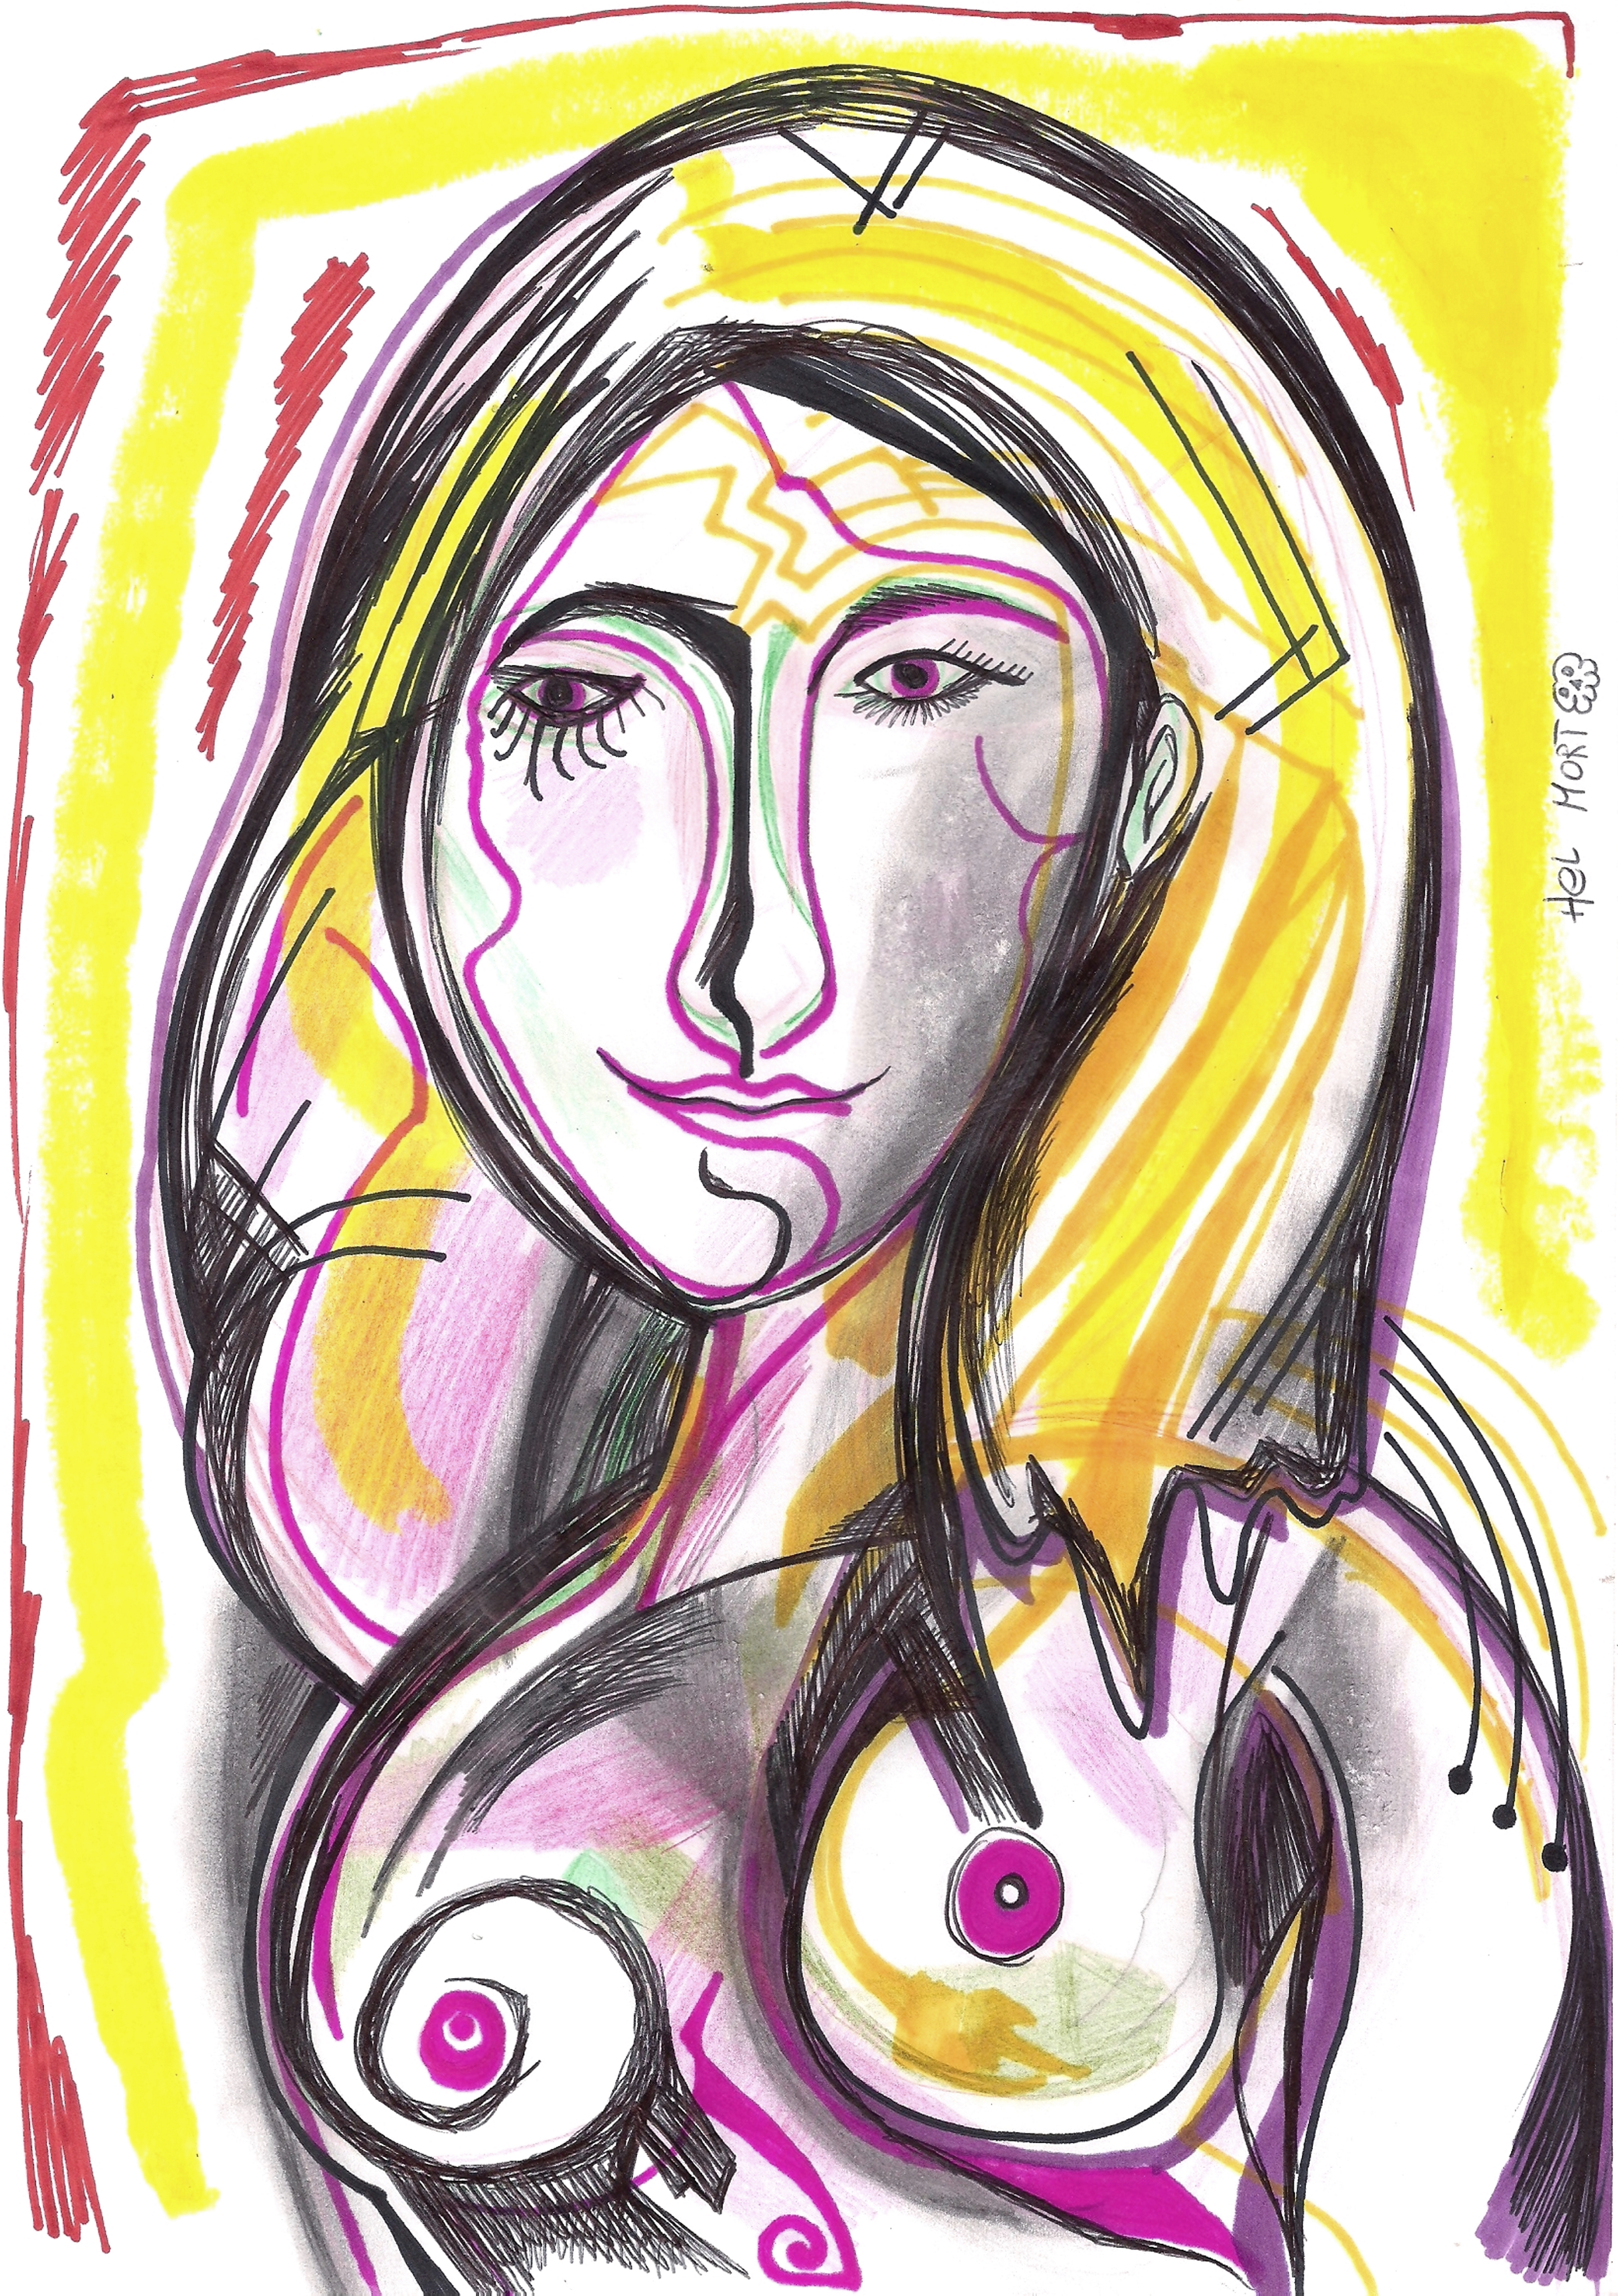
painting, art, artist, artwork, drawing, contemporary art, photography, illustration, paint, love, design, sketch, fine art, abstract art, creative, abstract, acrylic painting, nature, watercolor, art gallery, oil painting, gallery, modern art, abstract painting, digital art, contemporary painting, art collector, style, girl, woman, fashion, mort, cheek, yellow, forehead, eyebrow, purple, violet, magenta, Colorfulness, self portrait, visual arts, lavender, line art, Art paint, graphics, creative arts, watercolor paint, portrait